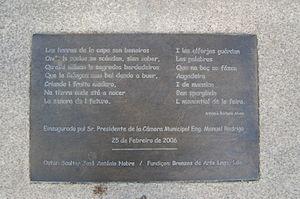
Le Portugal, en forme longue la République portugaise, en portugais : República Portuguesa, est un pays d'Europe du Sud, membre de l'Union européenne, situé dans l'Ouest de la péninsule Ibérique. Délimité au nord et à l'est par l'Espagne puis au sud et à l'ouest par l'océan Atlantique, il est le pays le plus occidental de l'Europe continentale. Il comprend également les archipels des Açores et de Madère, deux régions autonomes situées dans le nord de l'océan Atlantique, pour une superficie totale de 92 090 km². Membre fondateur de l'OTAN, le Portugal est étroitement lié politiquement et militairement avec l'ensemble des autres pays occidentaux. Il est également membre de l’OCDE, de l'ONU, du conseil de l'Europe et de l’espace Schengen et est l'un des pays fondateurs de la zone euro. Le Portugal entretient en outre d'importantes relations avec l'Espagne et la France, l'Allemagne, le Royaume-Uni et l'Italie, qui sont ses cinq plus importants partenaires commerciaux.